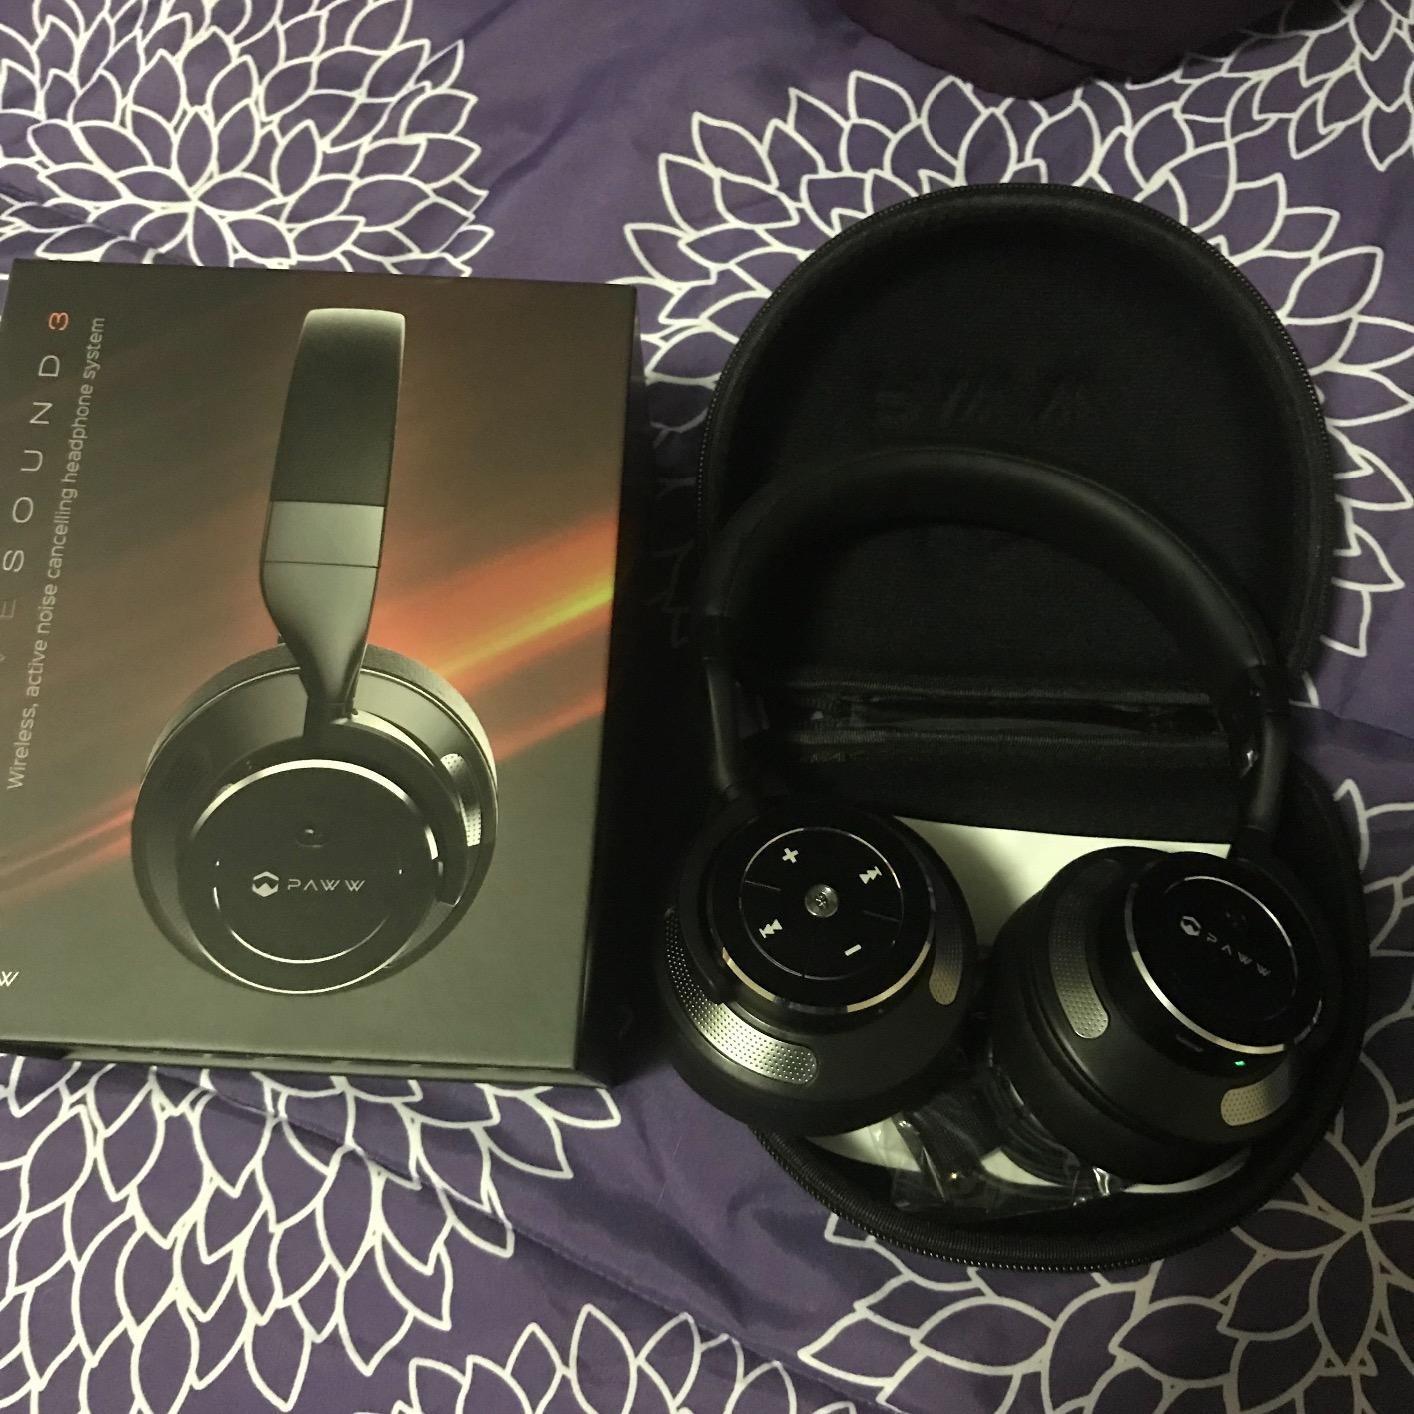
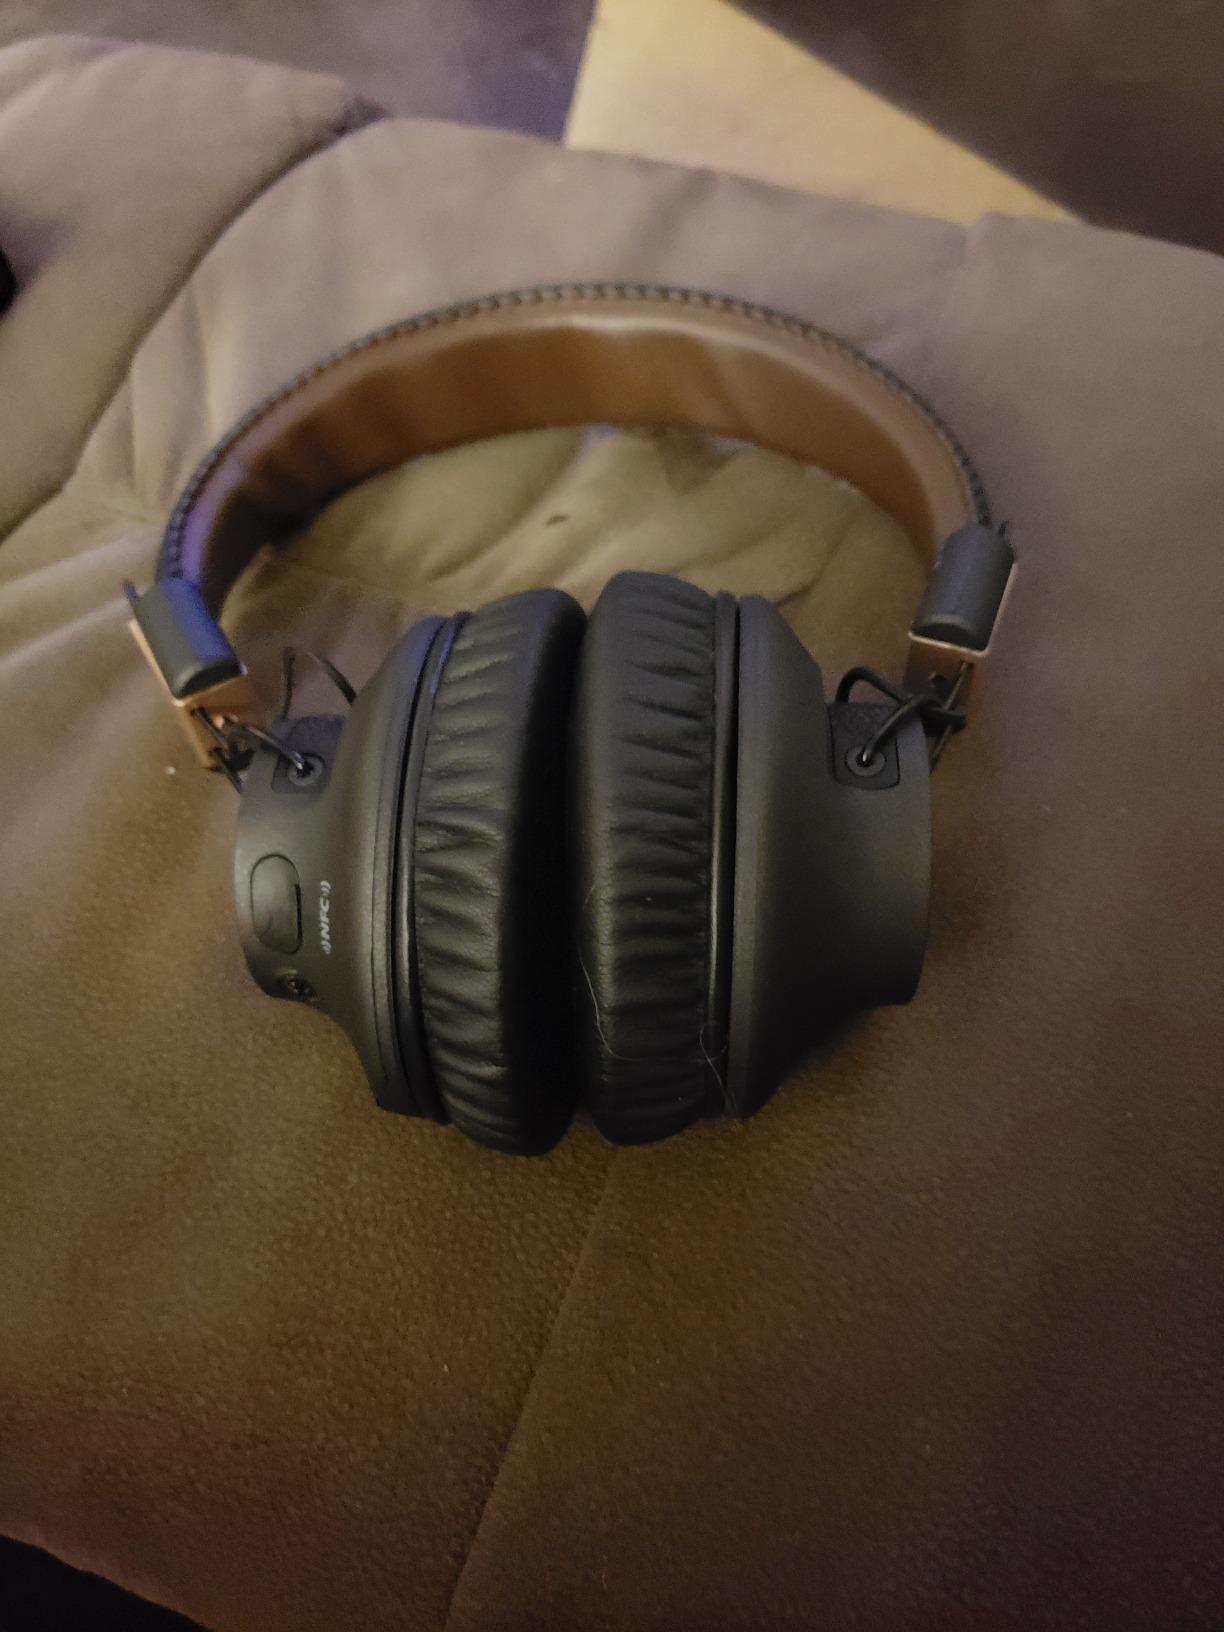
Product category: headphones
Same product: no